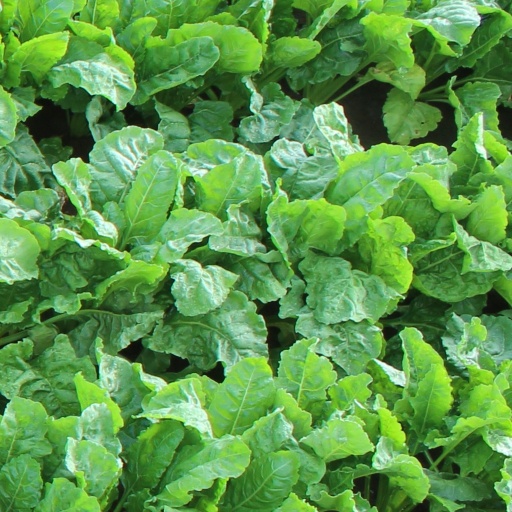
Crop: sugar beet